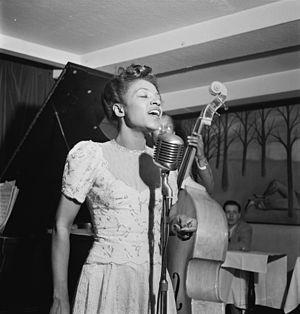
Maxine Sullivan née le 13 mai 1911 à Homestead morte le 7 avril 1987 à New York est une chanteuse, trompettiste et tromboniste de jazz américaine.
Edgar DeLange Moss, dit Eddie DeLange est un auteur compositeur américain de chansons de jazz, auteur de certains des standards de jazz les plus populaires. Parmi les artistes célèbres qui ont enregistré certaines des chansons de DeLange, citons Glenn Miller, Frank Sinatra, Ella Fitzgerald, Louis Armstrong, Nat King Cole, Duke Ellington et Benny Goodman.